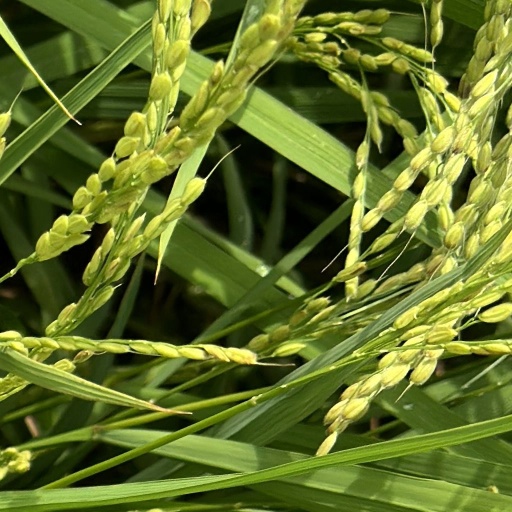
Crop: rice